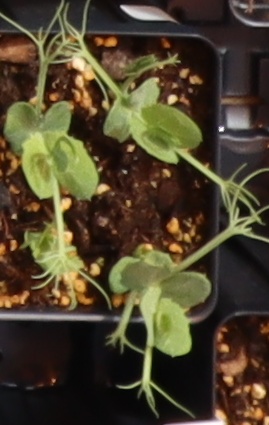
Label: Field Pea